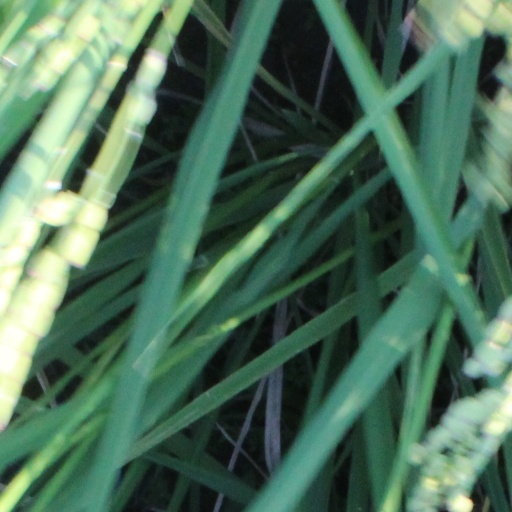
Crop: rice